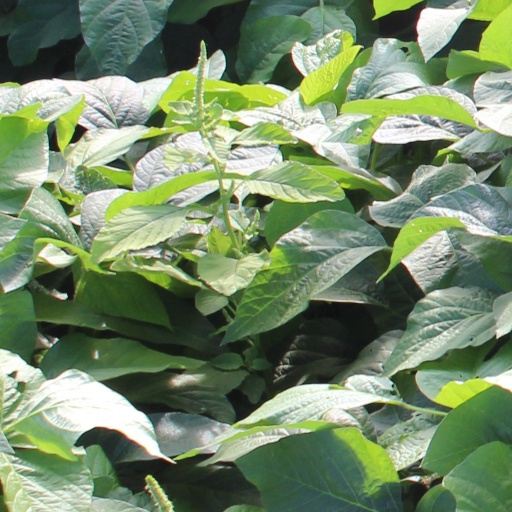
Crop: soybean